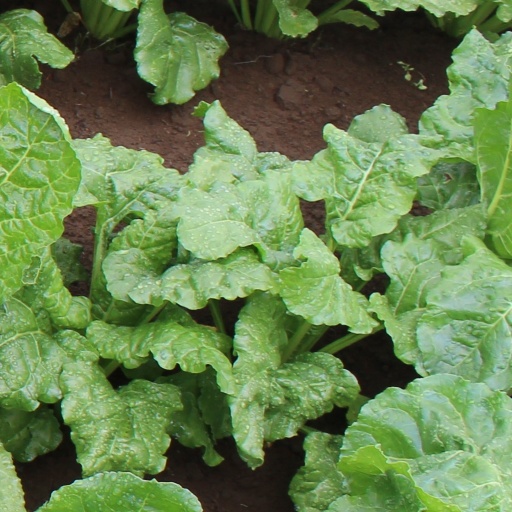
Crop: sugar beet